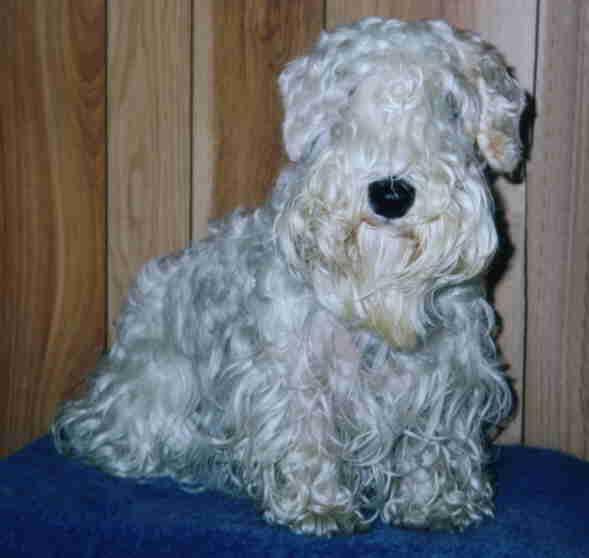
Sealyham_terrier